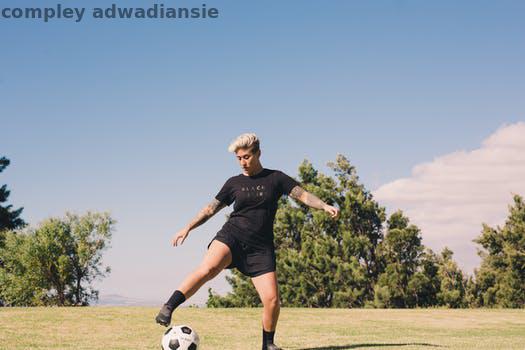
Label: Watermark